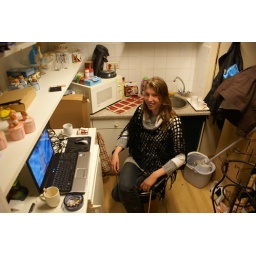
Backstage in Wendys giftshop door Claudia van Toorenburg